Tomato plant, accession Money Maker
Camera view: bottom (45 deg); turntable rotation: 90 degrees
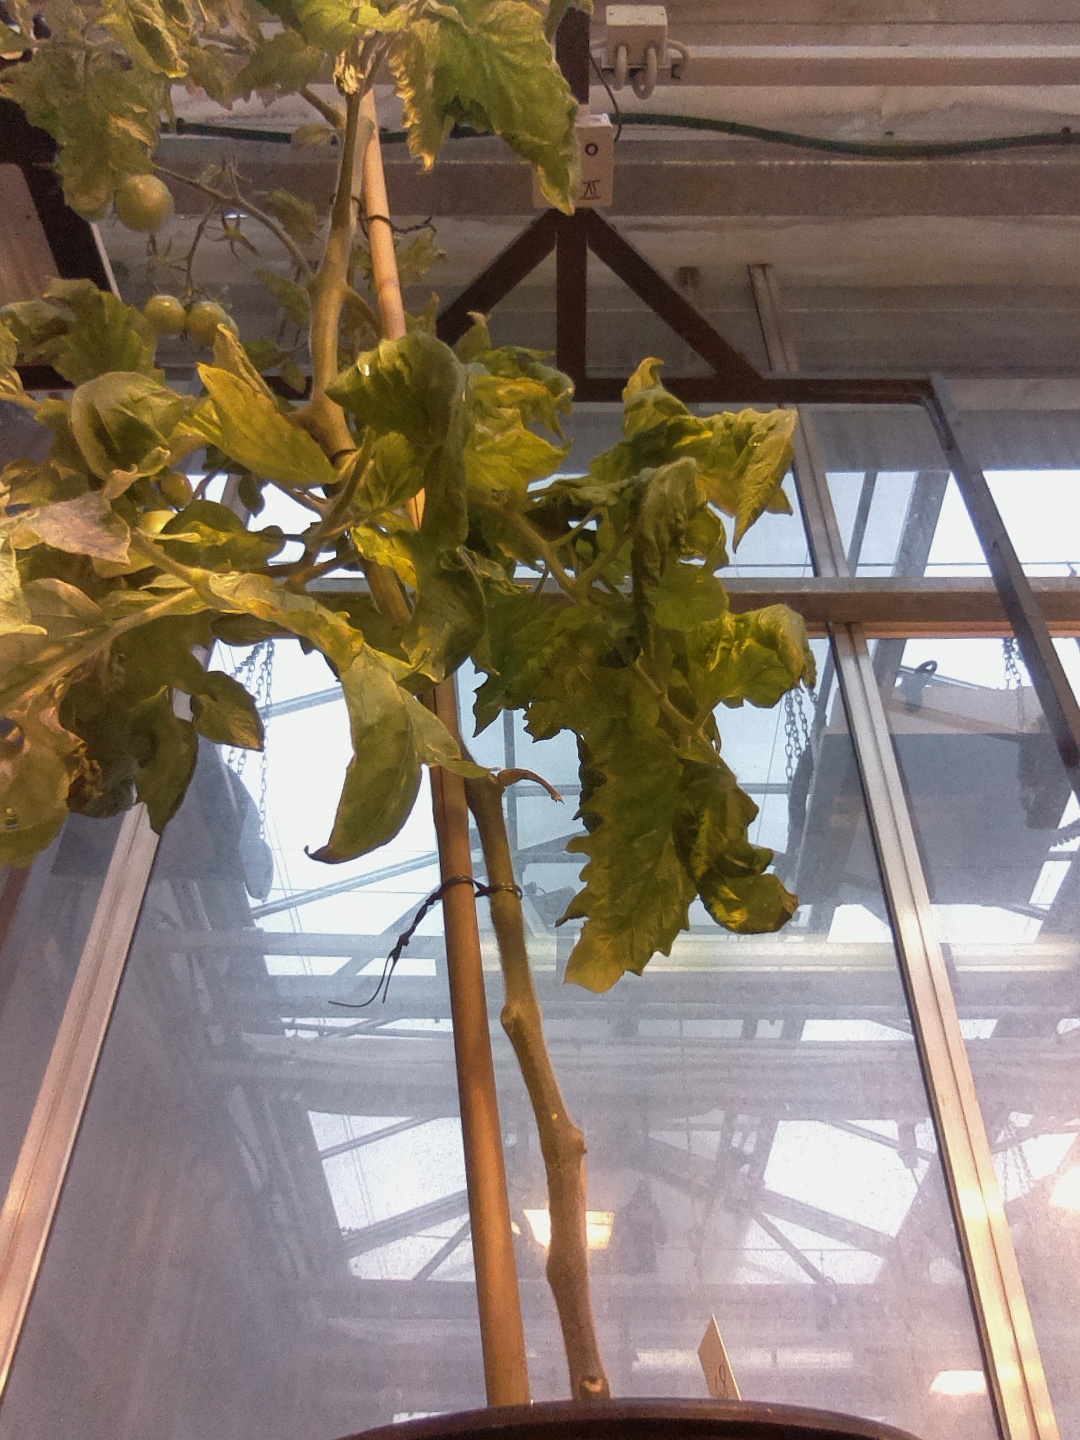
BBCH growth stage 78: 80% -90% of final fruit size